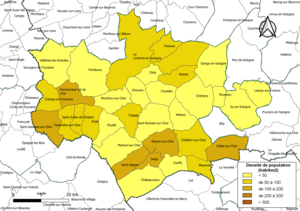
Carte des densités de population (millésimée 2016) des communes de la communauté de communes la Communauté de communes Val-de-Cher-Controis, département de Loir-et-Cher, France. Composition au 1er janvier 2019.
La communauté de communes Val-de-Cher-Controis est une communauté de communes française, située dans le département de Loir-et-Cher.